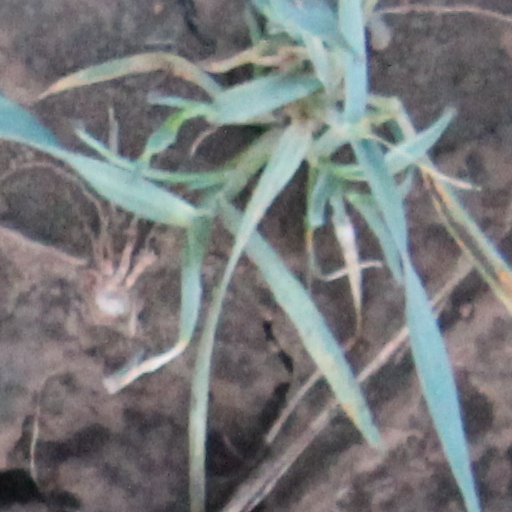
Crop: wheat